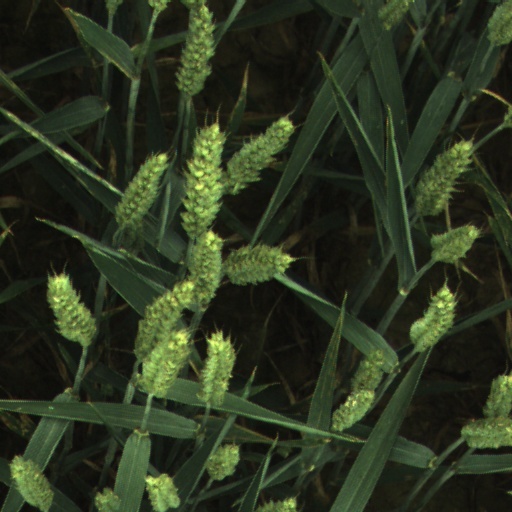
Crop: wheat